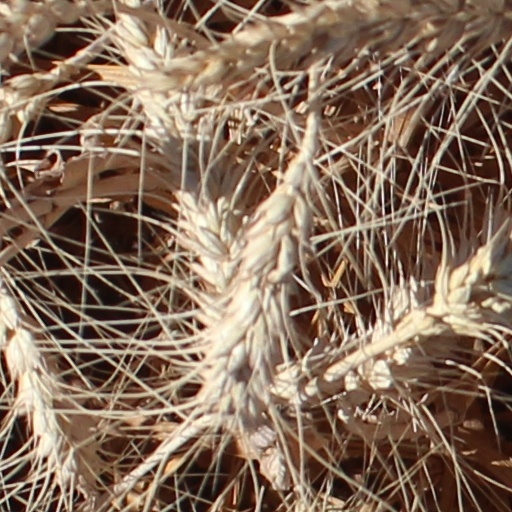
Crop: wheat